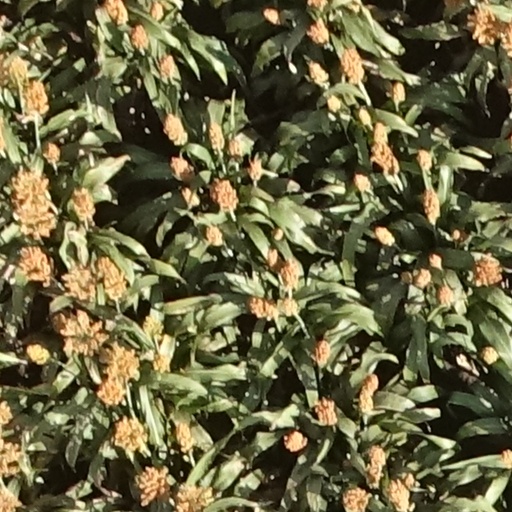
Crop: sorghum